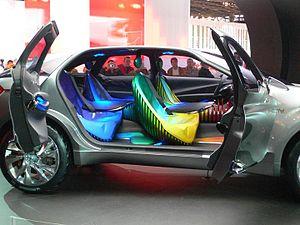
Concept Citroën Hypnos
L'édition 2008 du Mondial de l'automobile de Paris est un salon international de l'automobile qui s'est tenu du 4 octobre au 19 octobre 2008 à la Porte de Versailles, à Paris.